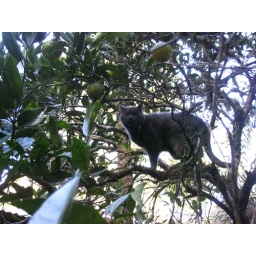
Anais in the orange tree